Eric Quigley

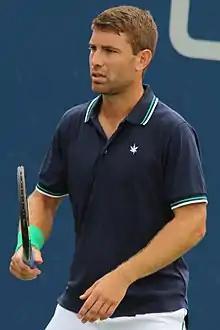
Quigley at the 2016 US Open

Eric Quigley (born January 30, 1989) is an American professional tennis player.